List of Heroes characters

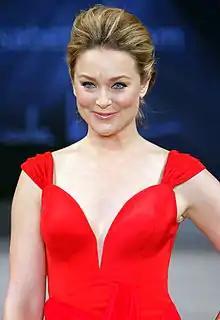
Elisabeth Röhm (2012)

Hesam, portrayed by Assaf Cohen, is a paramedic in New York City, friend and co-worker of Peter Petrelli, introduced in "A Clear and Present Danger". He is of middle-eastern descent, and so he is at first concerned about Nathan's speech about minorities, not knowing that he was talking about posthumans instead. He acts as Peter's partner in "Redemption" and is angry about his running off all the time to save people and leaving Hesam behind. He tells Peter he is nothing but Peter's chauffeur, not knowing of Peter's powers.